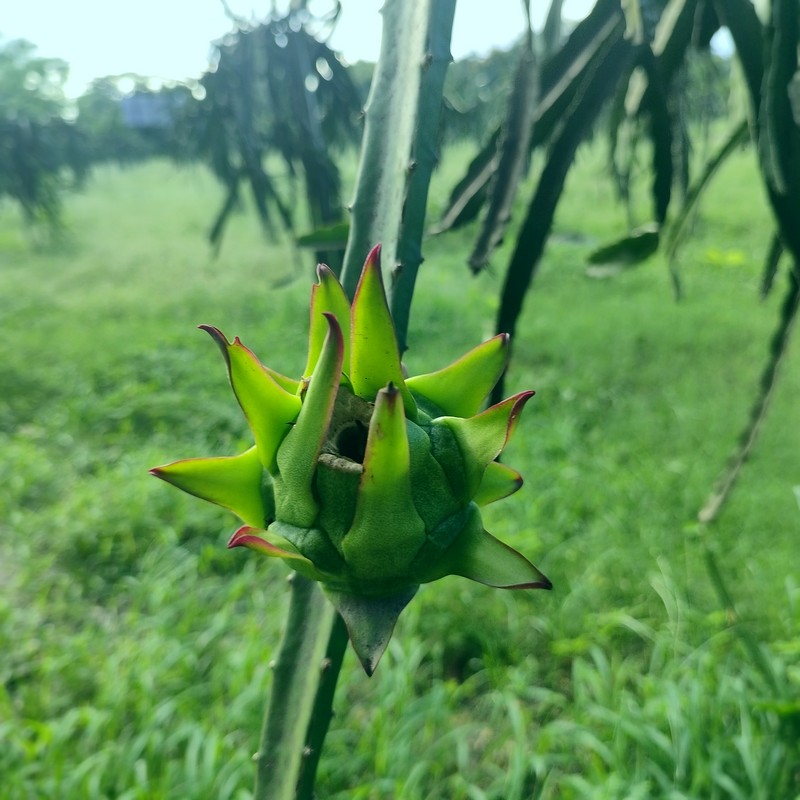
Label: Immature Dragon Fruit